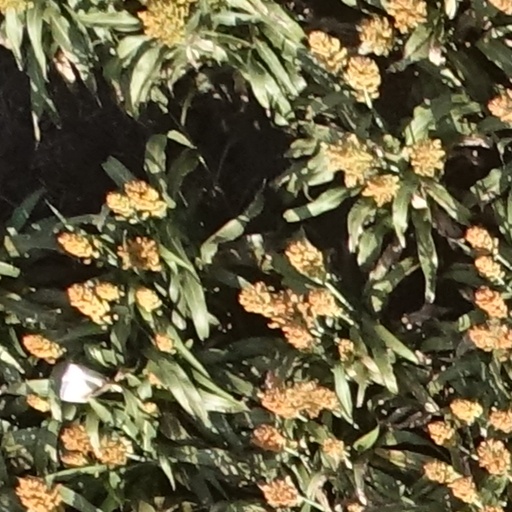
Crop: sorghum